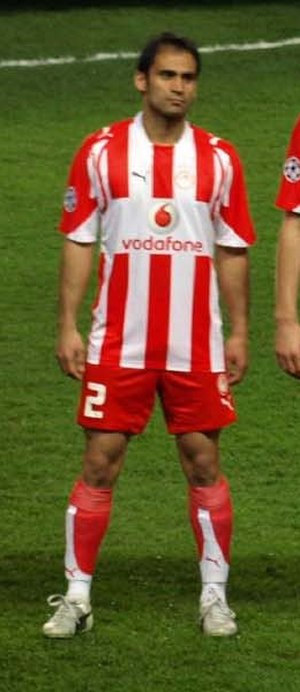
Christos Patsatzoglou
Christos Patsatzoglou er en græsk fodboldspiller, der spiller som højre back eller alternativt defensiv midtbanespiller i Fostiras. Tidligere har han repræsenteret blandt andet Skoda Xanthi, AEK Athen, PAS Giannina F.C. og Olympiakos, samt cypriotiske AC Omonia Nicosia.